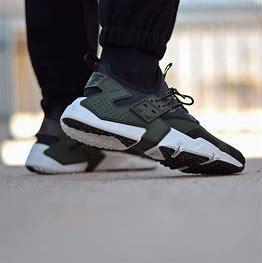
Brand: Nike
Model: Air Huarache Drift